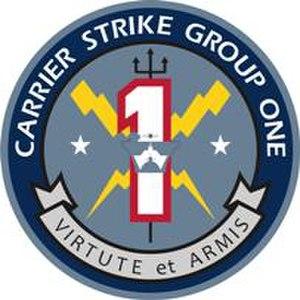
Un Carrier strike group est une formation opérationnelle de la marine des États-Unis. Le groupe est composé d'environ 7 500 marins, un porte-avions, au moins un croiseur, une escadre de destroyer DESRON composée d'au moins deux destroyers, d’un Carrier Air Wing de 65 à 70 avions. Un Carrier strike group peut comprendre également, un à deux sous-marins, des navires attachés à la logistique et un navire de ravitaillement. Le commandant du Carrier strike group est hiérarchiquement rattaché au commandant de la flotte assignée à une zone de responsabilité dans lequel le groupe aéronaval est actif.